I Knew It Was You

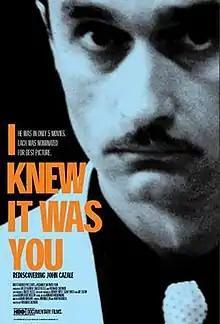
Film poster

I Knew It Was You: Rediscovering John Cazale is a 2009 American documentary film about actor John Cazale, directed by Richard Shepard and produced by Brett Ratner, Stacey Reiss and Shepard.